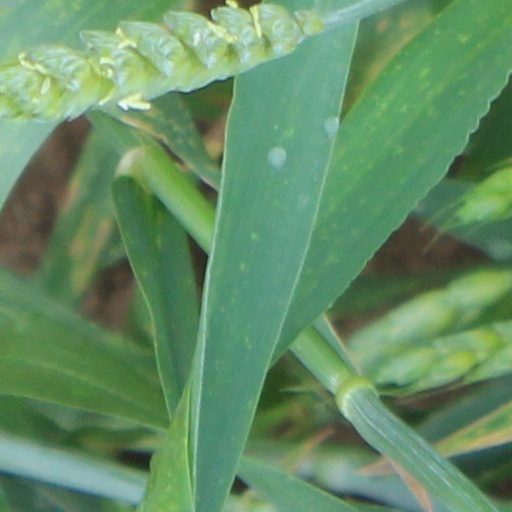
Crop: wheat